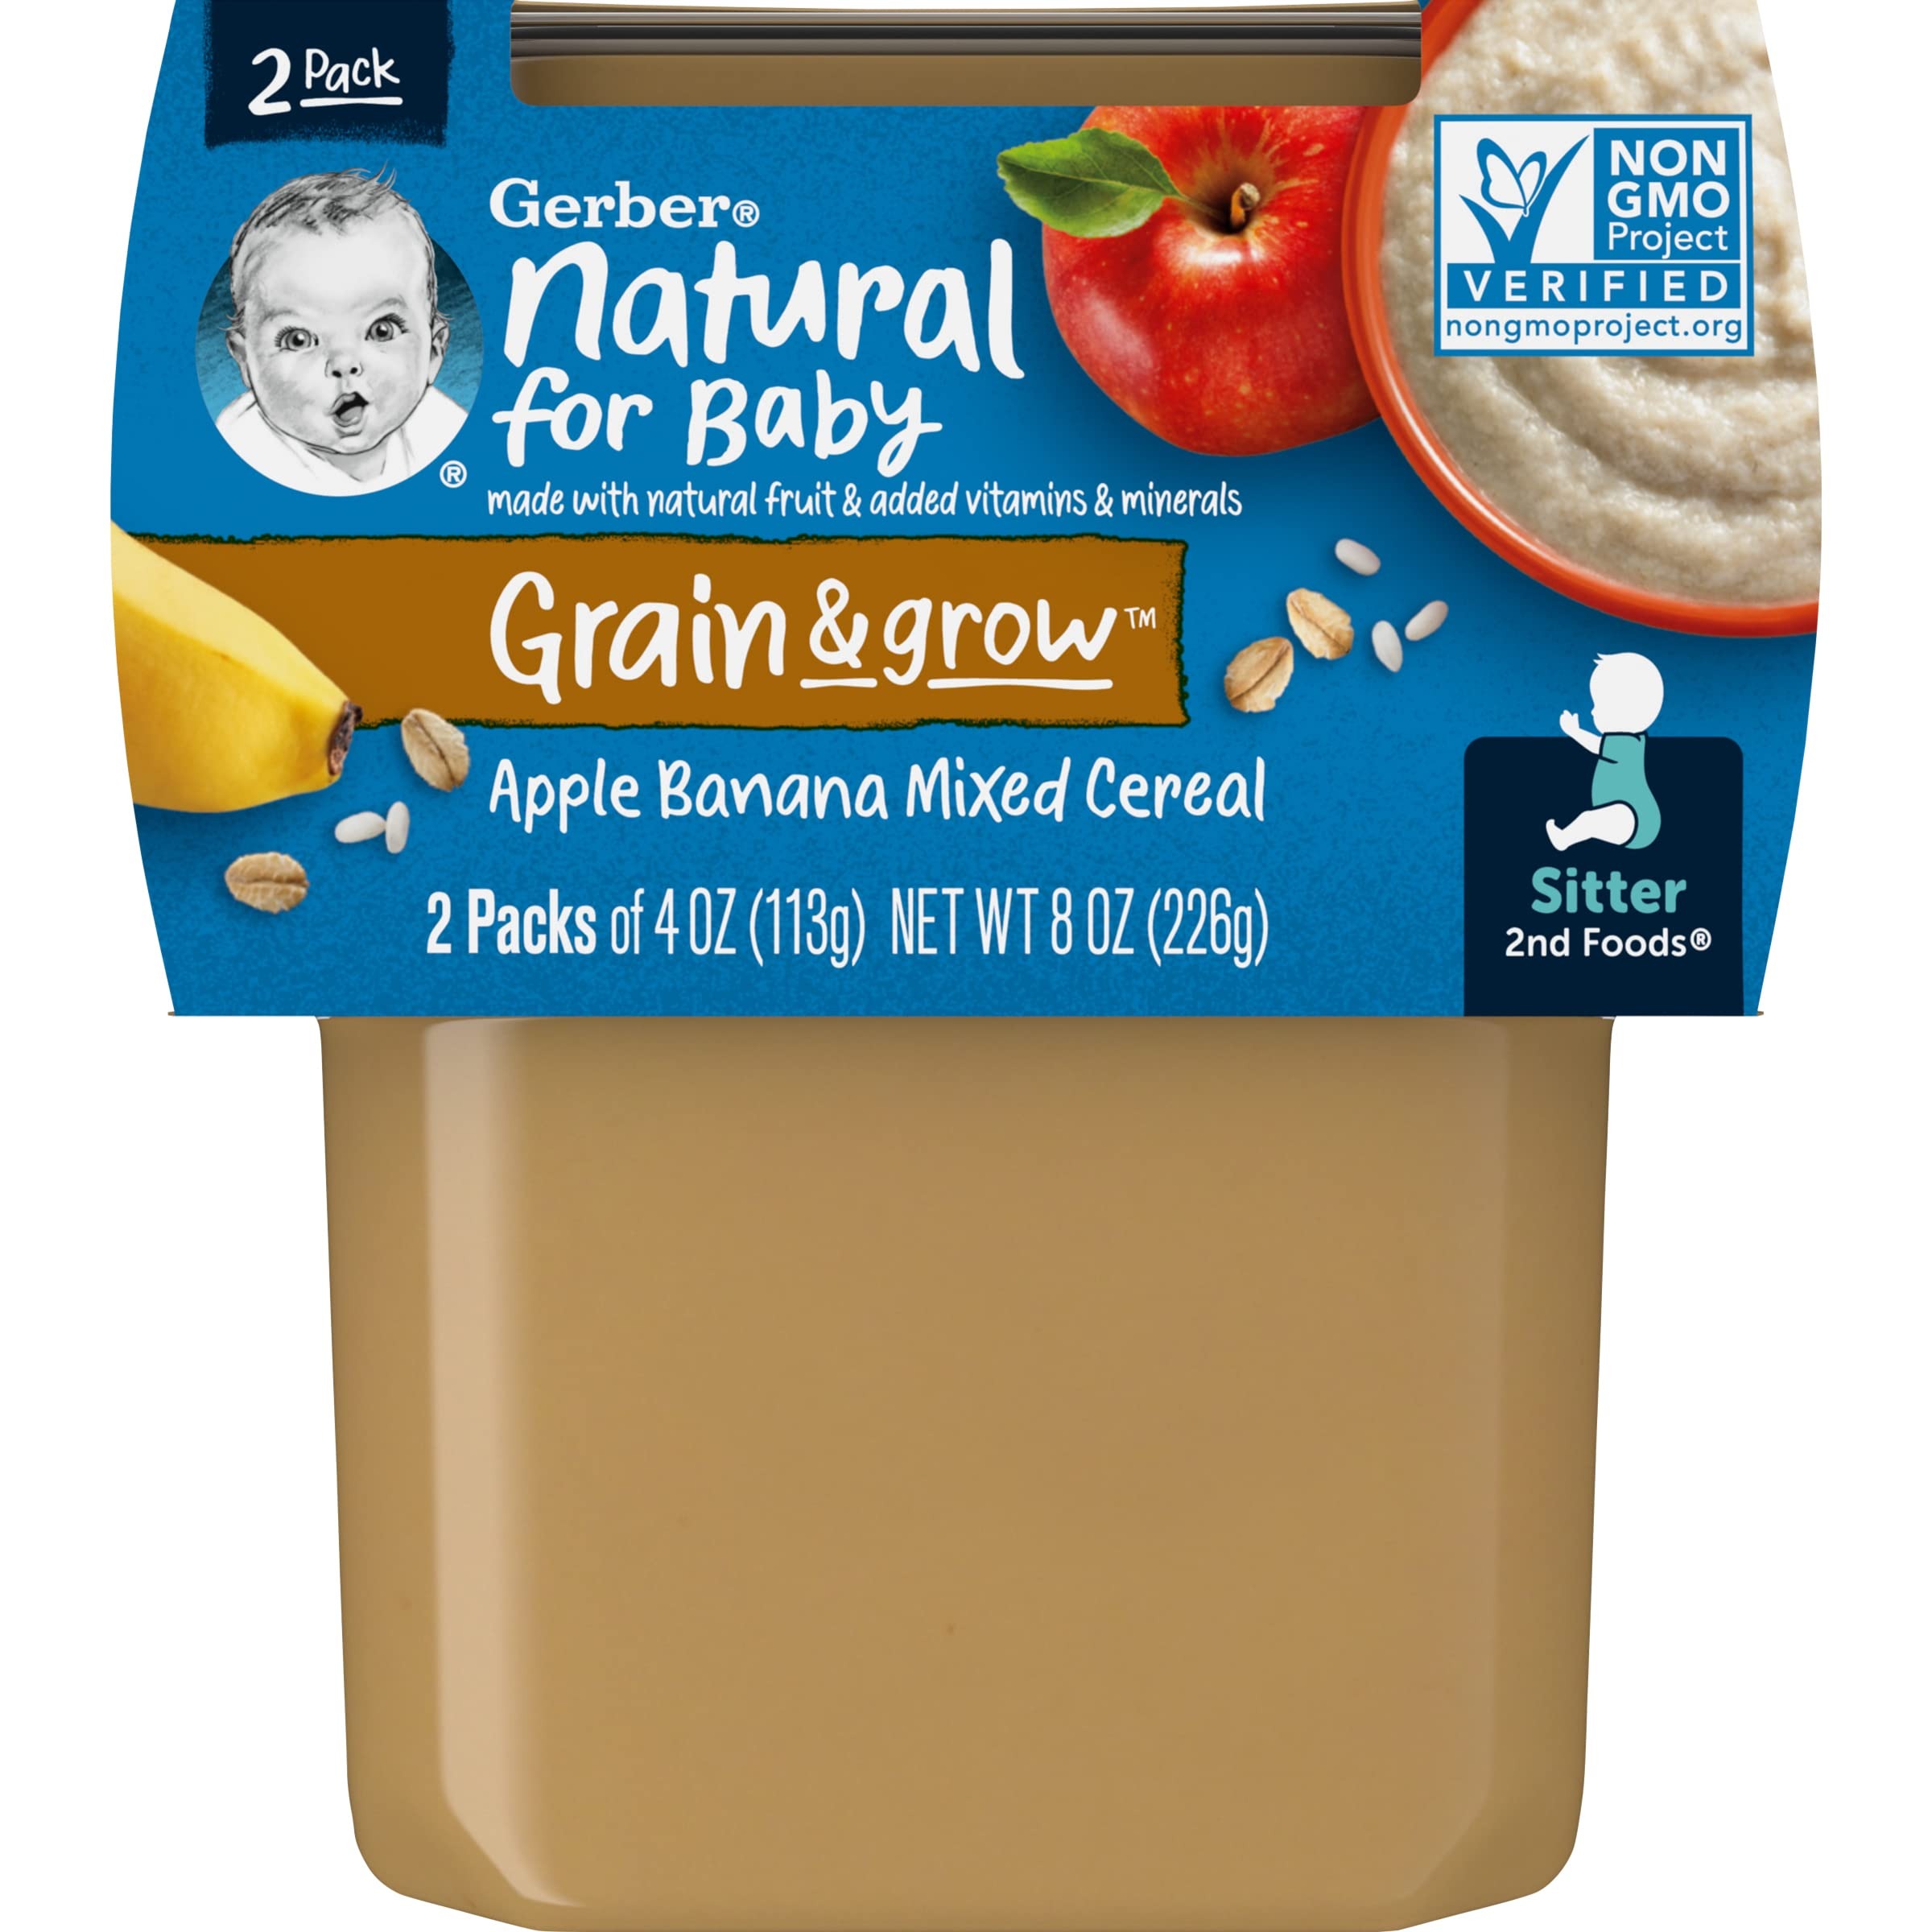
Item Name: Gerber Nature Fruits Apples Bananas & Cereal, 4 Oz, 2 Ct Tubs
Bullet Point 1: NEW TASTES: Continue your baby’s love of fruits & veggies! Gerber 2nd Foods will expose them to a variety of tastes & ingredient combinations to help them accept new flavors. Non-GMO Project verified.
Bullet Point 2: REAL FRUITS: 2nd Foods are made with real fruits that meet our high standards. Contains Antioxidant Vitamins C and E along with Zinc and 6 B Vitamins for healthy growth
Bullet Point 3: PUREED GOODNESS: Introduce your little one to the goodness of fruits, veggies & other wholesome ingredients. Our baby food is lovingly made & quality tested before it's good enough to be called Gerber
Bullet Point 4: WHOLESOME INGREDIENTS: Our foods start with whole ingredients like real fruits, veggies & grains to help nourish baby right from the start, from probiotic drops to baby food to snacks and toddler food
Bullet Point 5: NUTRITION FOR GROWING: Like your baby, we're always growing & learning. More than ever we're committed to being your partner in parenthood with quality ingredients, nutritious food & expert guidance.
Value: 8.0
Unit: Ounce

Price: 2.14